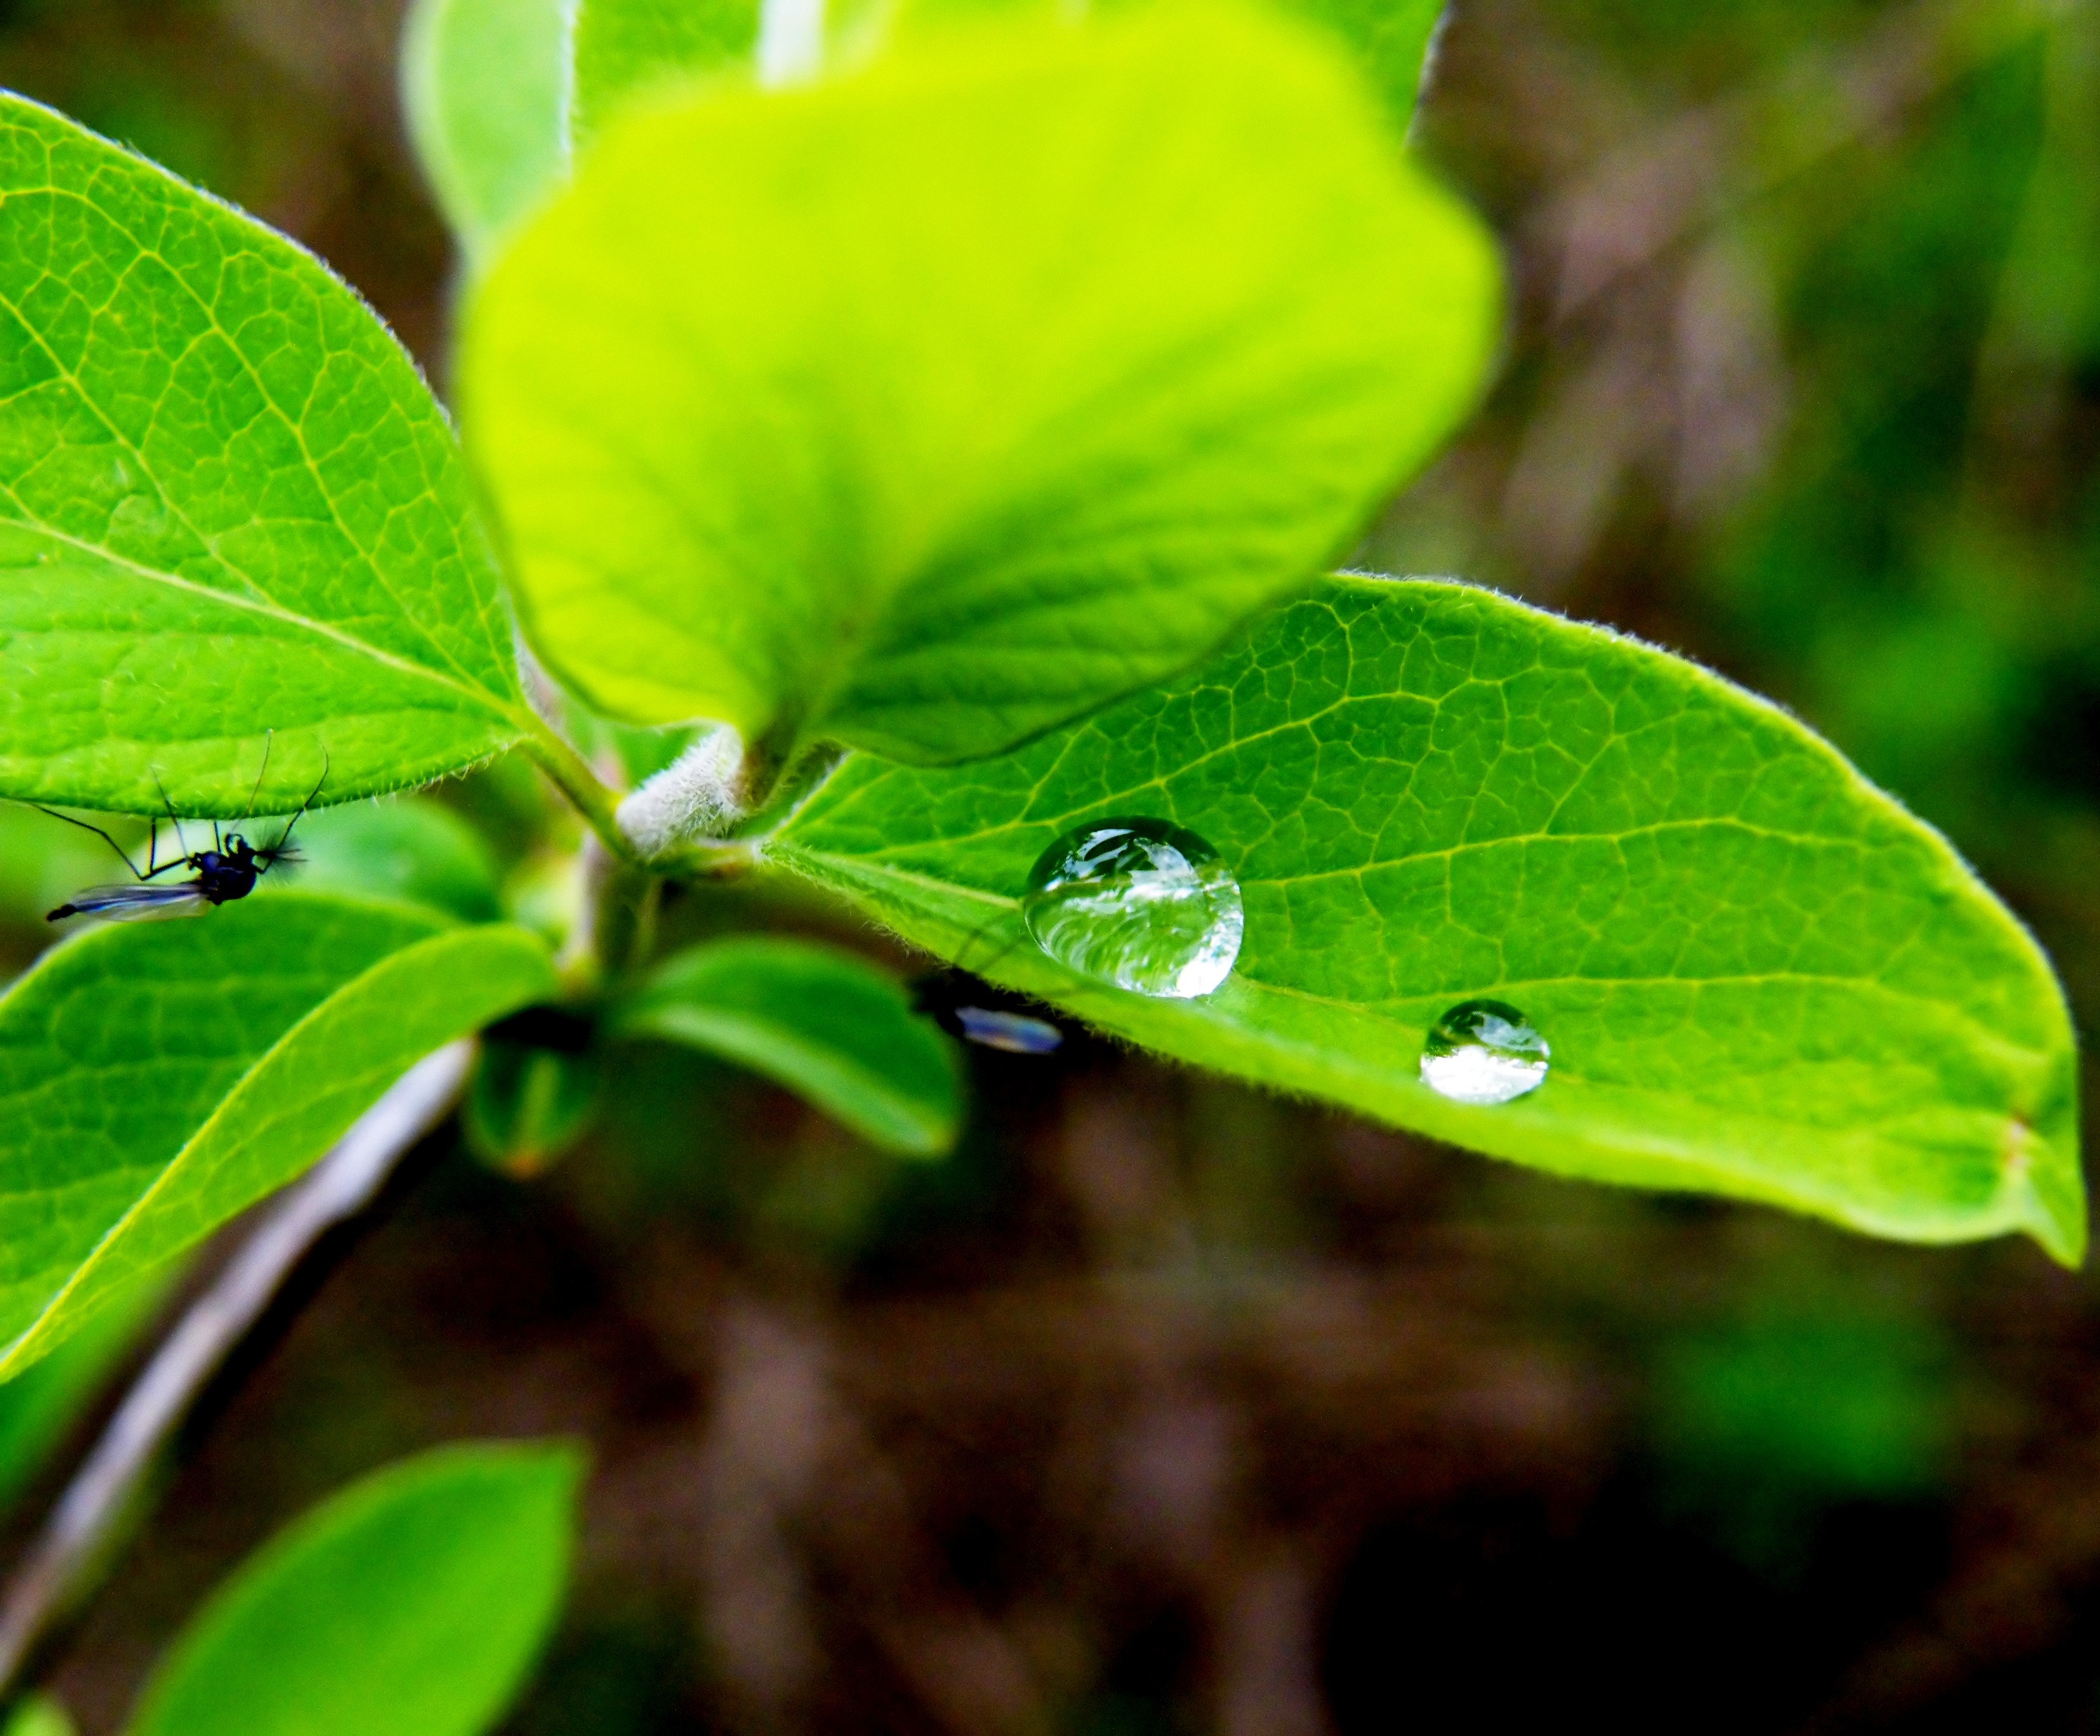
landscape, tree, water, nature, outdoor, branch, plant, sunlight, rain, leaf, flower, green, produce, macro, botany, flora, rain drop, wildflower, close up, leaves, outdoors, outside, canada, shrub, drops, macro photography, flowering plant, after rain, plant stem, land plant